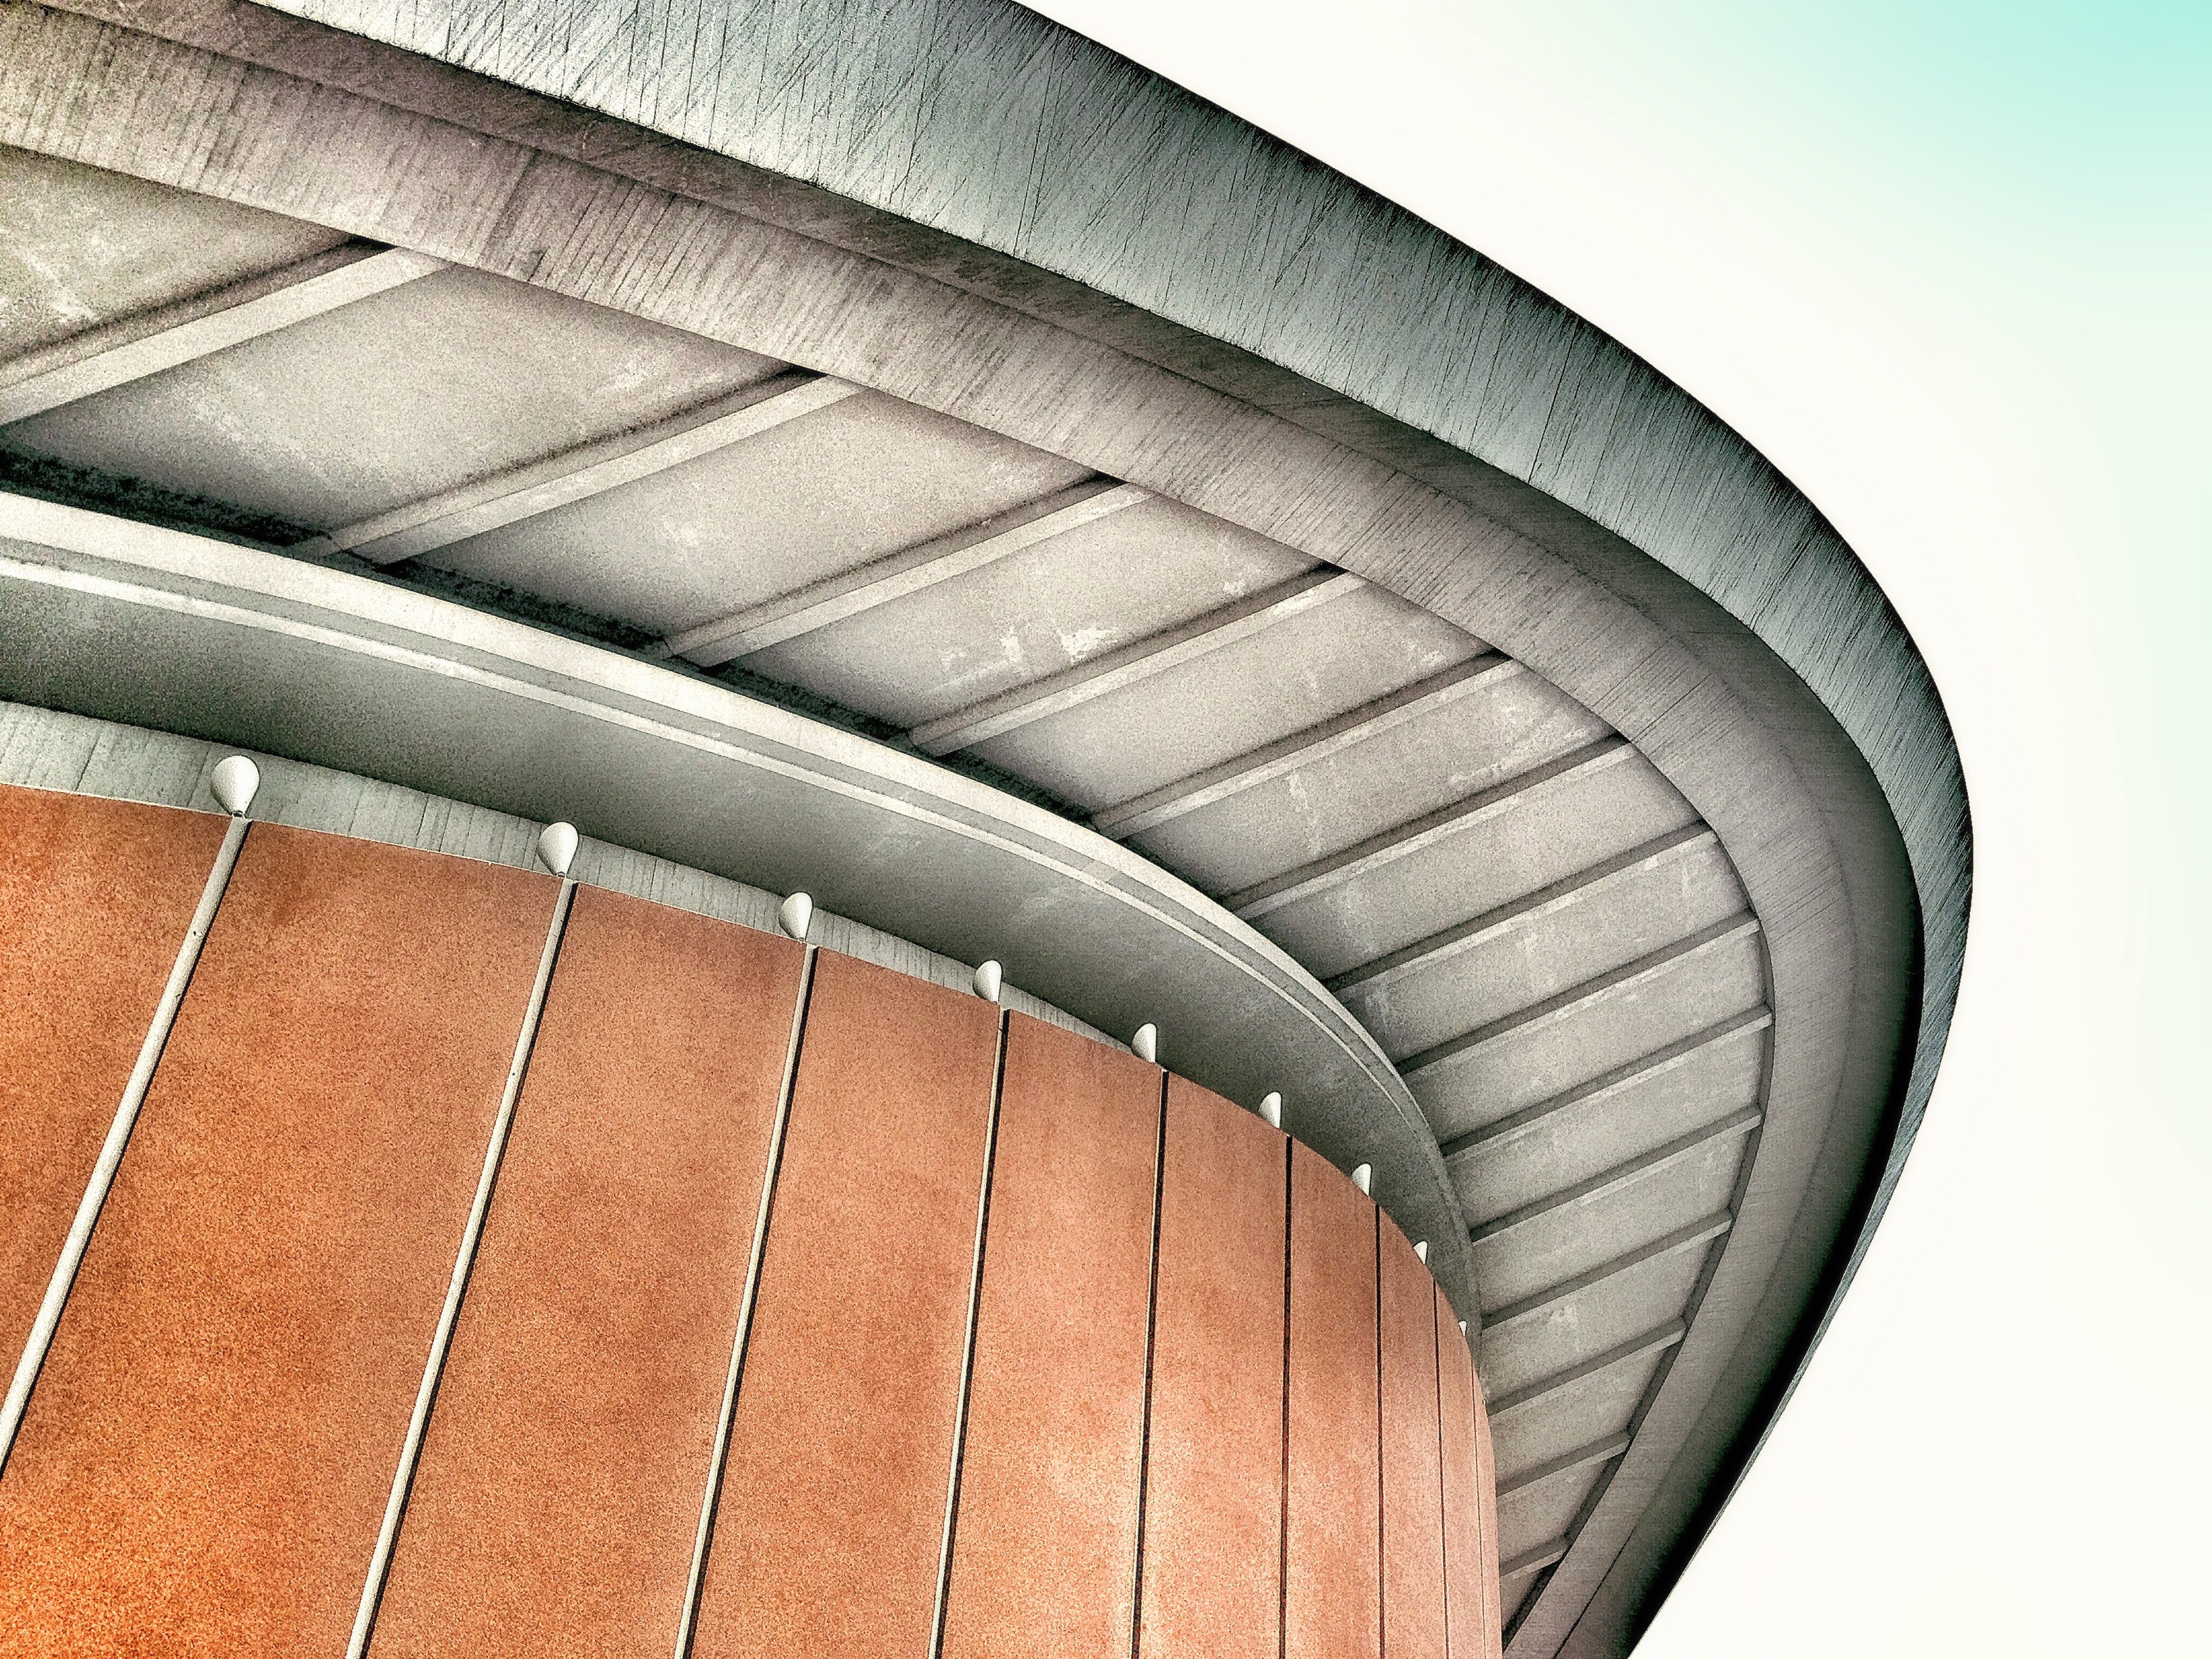
architecture, line, roof, wood, wall, sky, design, arch, facade, Material property, metal, building, ceiling, siding, pattern, daylighting, house, window, steel, Tints and shades